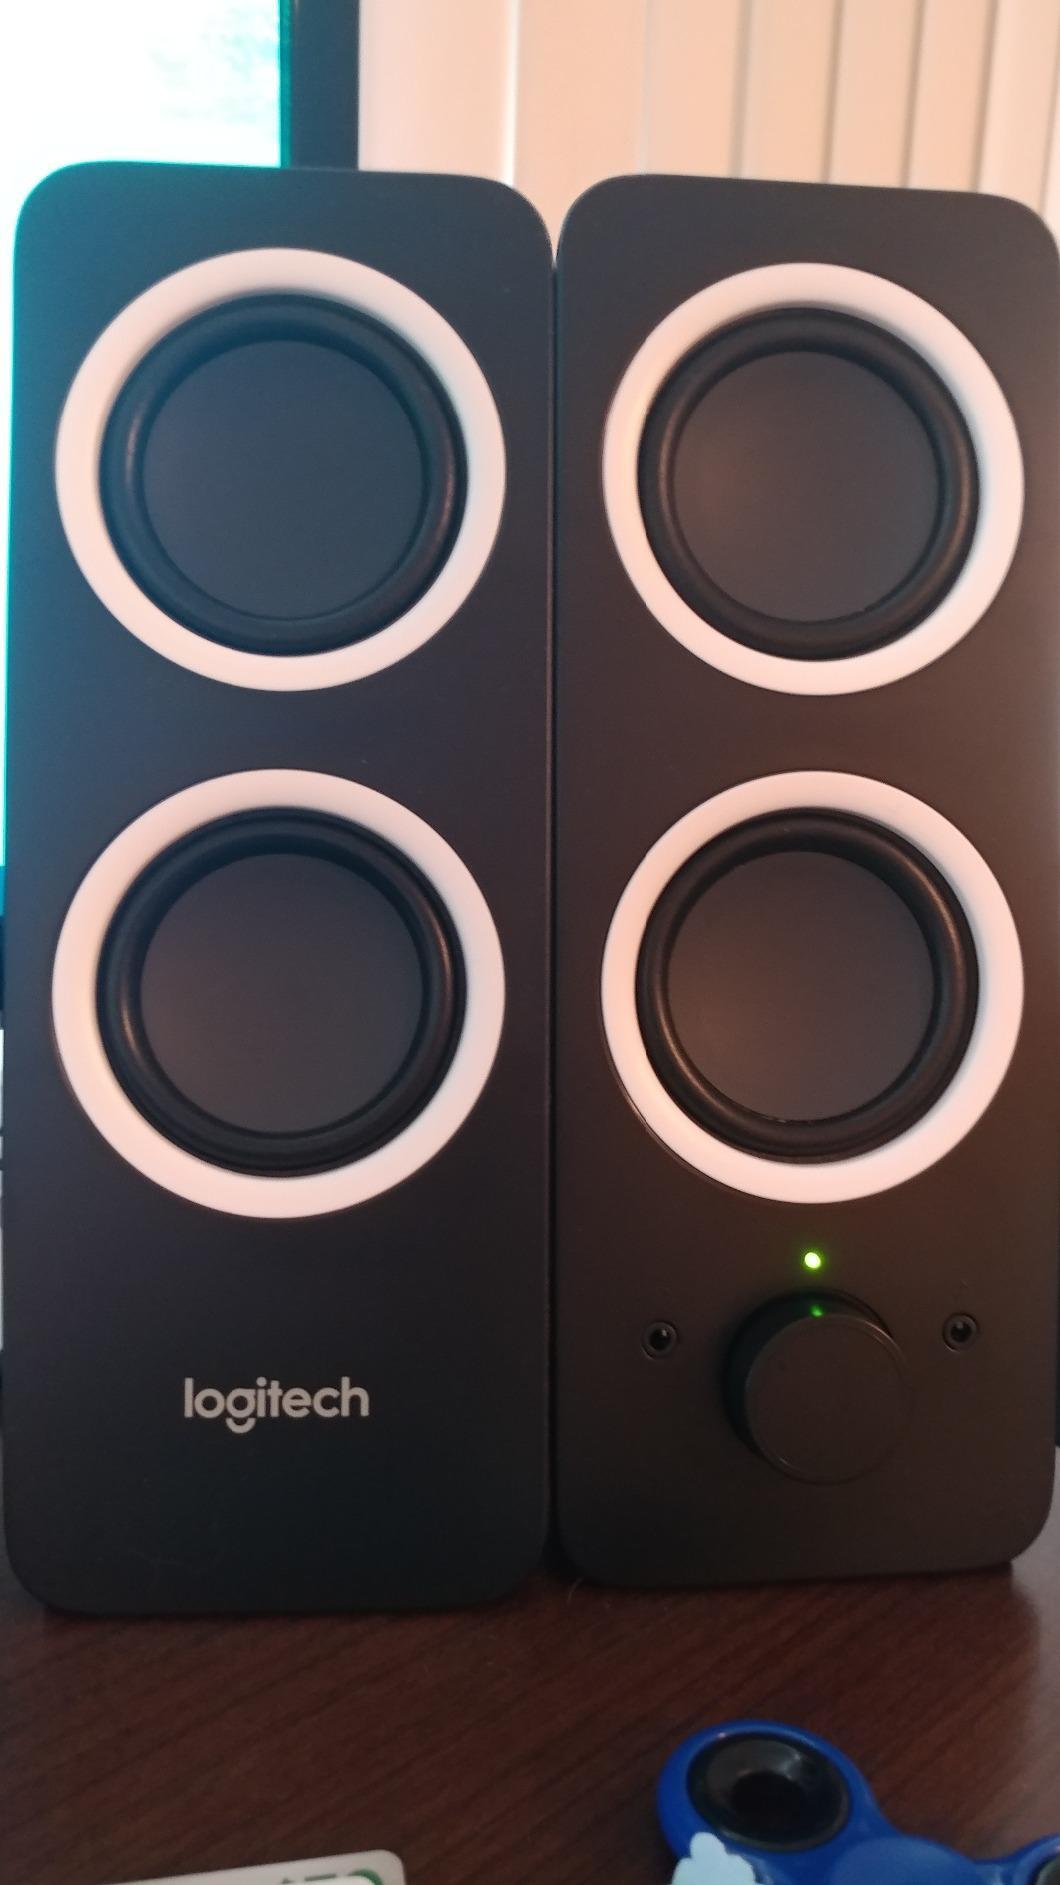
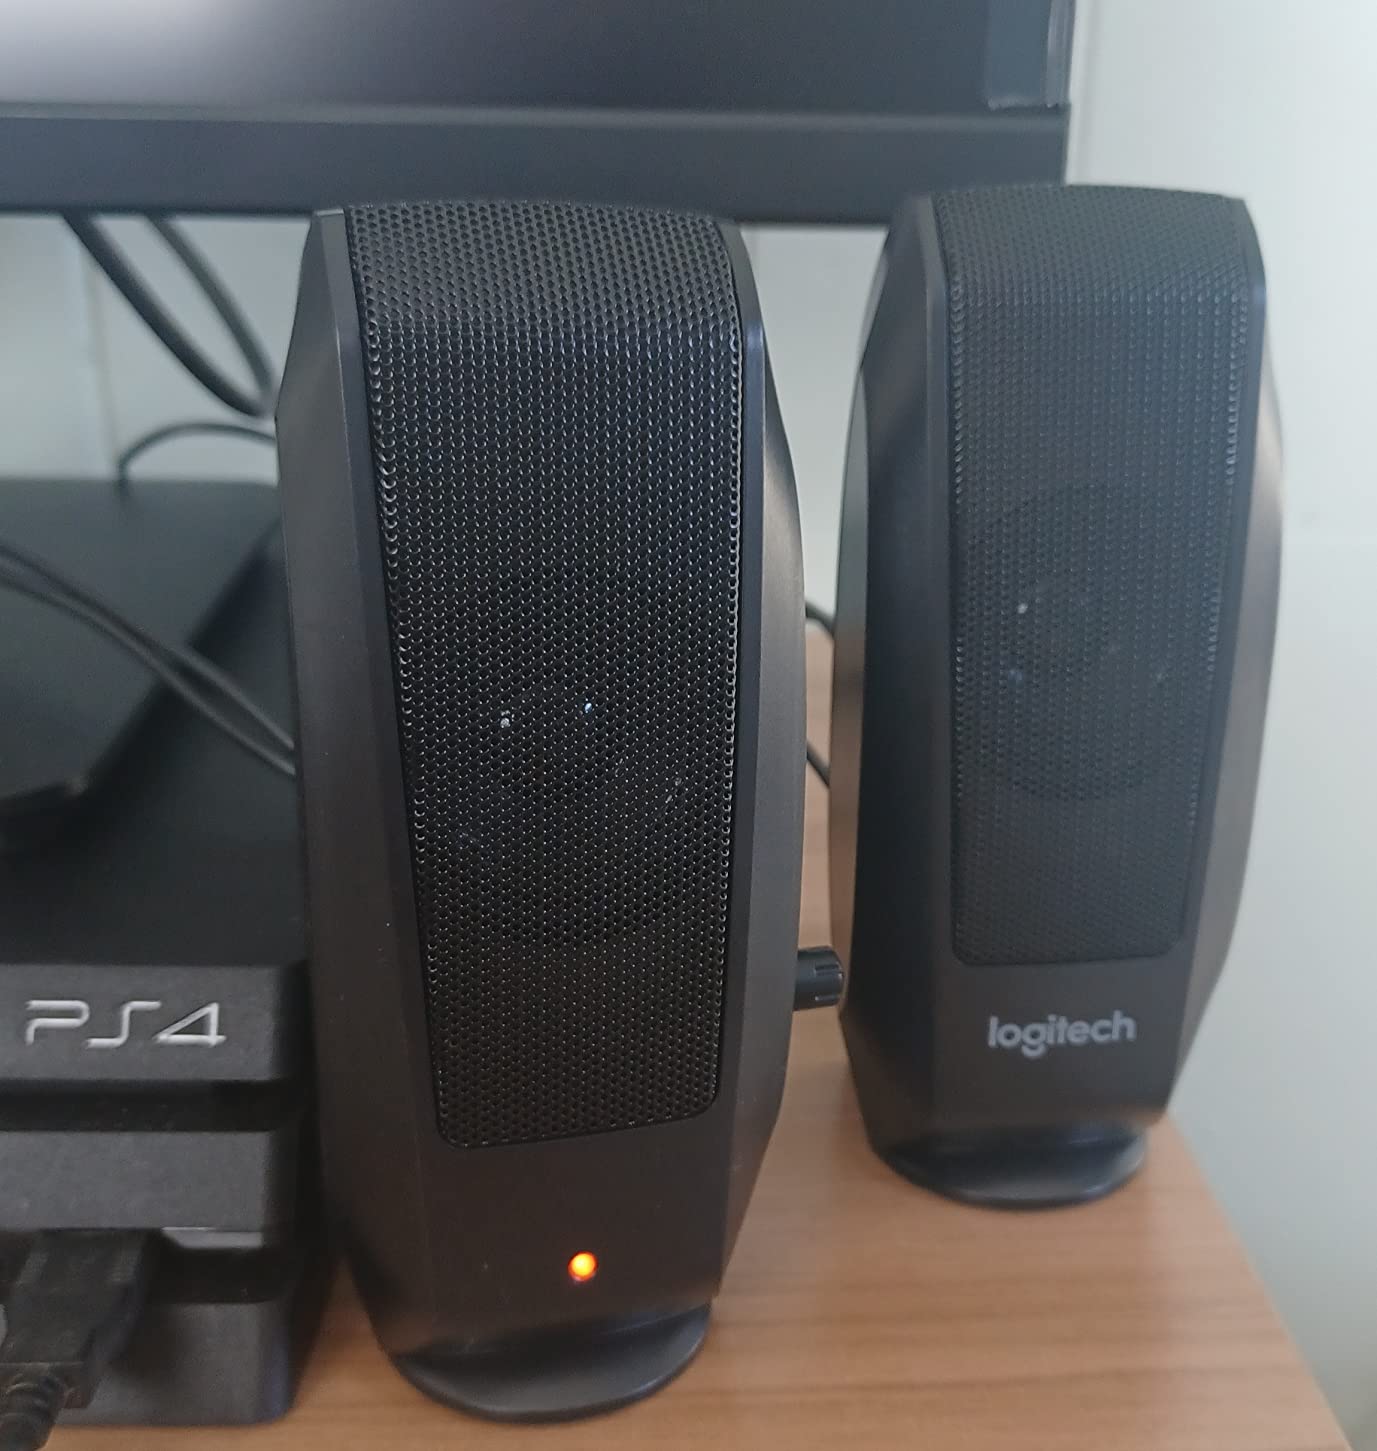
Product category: speaker
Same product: no